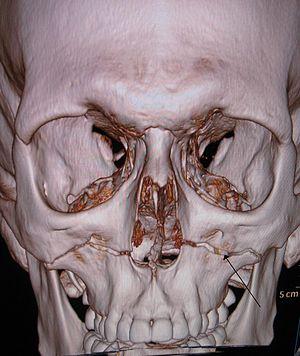
René Le Fort est un chirurgien français, professeur de médecine à Lille